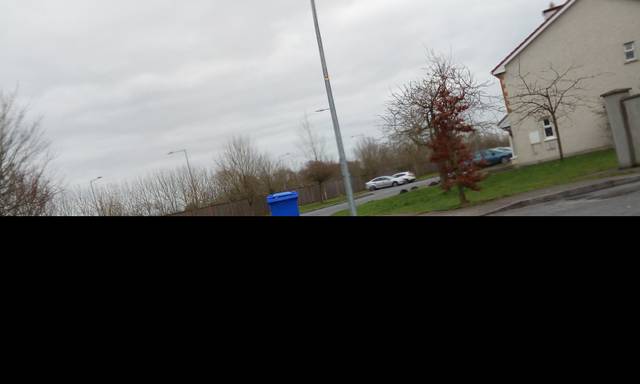
Region: Ireland
Coordinates: 52.669, -7.23